W. A. Hewitt

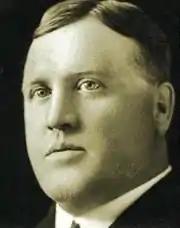
Black and white photo of a man aged 27, clean-shaven, wearing a white dress shirt and a dark suitcoat

In an effort to eliminate the "hockey tourist" in 1934, CAHA president E. A. Gilroy decreed that no player would be permitted to transfer between branches of the CAHA after January 1, without residency being established. Hewitt and the registration committee subsequently allowed transfers after January 1 only for those playing on college teams, or legitimate relocation for employment.